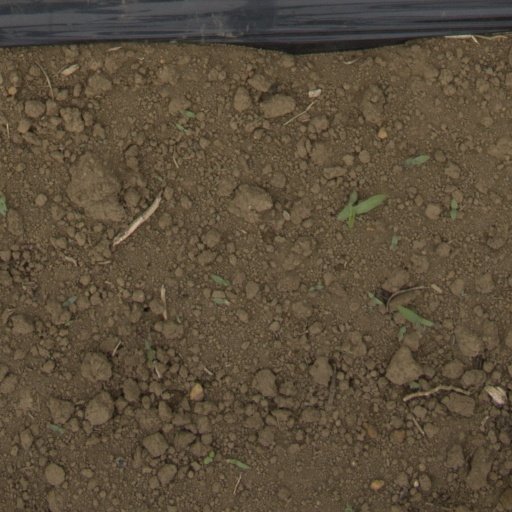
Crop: Jerusalem artichoke